Regeneración

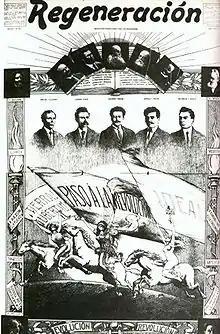
Cover of the September 3, 1910 edition.

The first era of focused on denouncing figures of authority through stories contributed by the newspaper's readership. This era ended due to its criticism on the Diaz administration. The second era witnessed increased cooperation and readership as well as the addition of an English section.